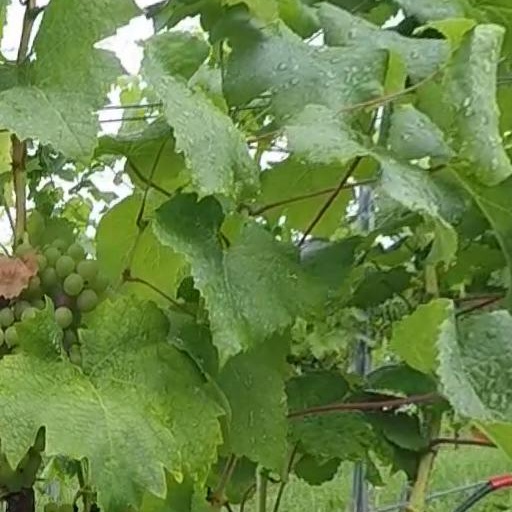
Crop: grape